46th Annual Grammy Awards

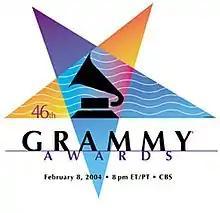

The 46th Annual Grammy Awards honored the best recordings, compositions, and artists from October 1, 2002, through September 30, 2003, as chosen by the members of the Recording Academy, on February 8, 2004. In its 4th year at the Staples Center in Los Angeles, California, the ceremony was broadcast on tape delay by CBS.